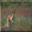
Label: kangaroo